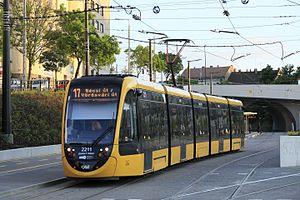
Le tramway de Budapest est le réseau de tramway de la ville de Budapest, en Hongrie. Inauguré en 1866, c'est l'un des réseaux de tramway les plus longs au monde. Il comporte 31 lignes normales, une ligne de train à crémaillère ainsi que deux lignes non-régulières. Il est exploité par la régie publique Budapesti Közlekedési Zrt.